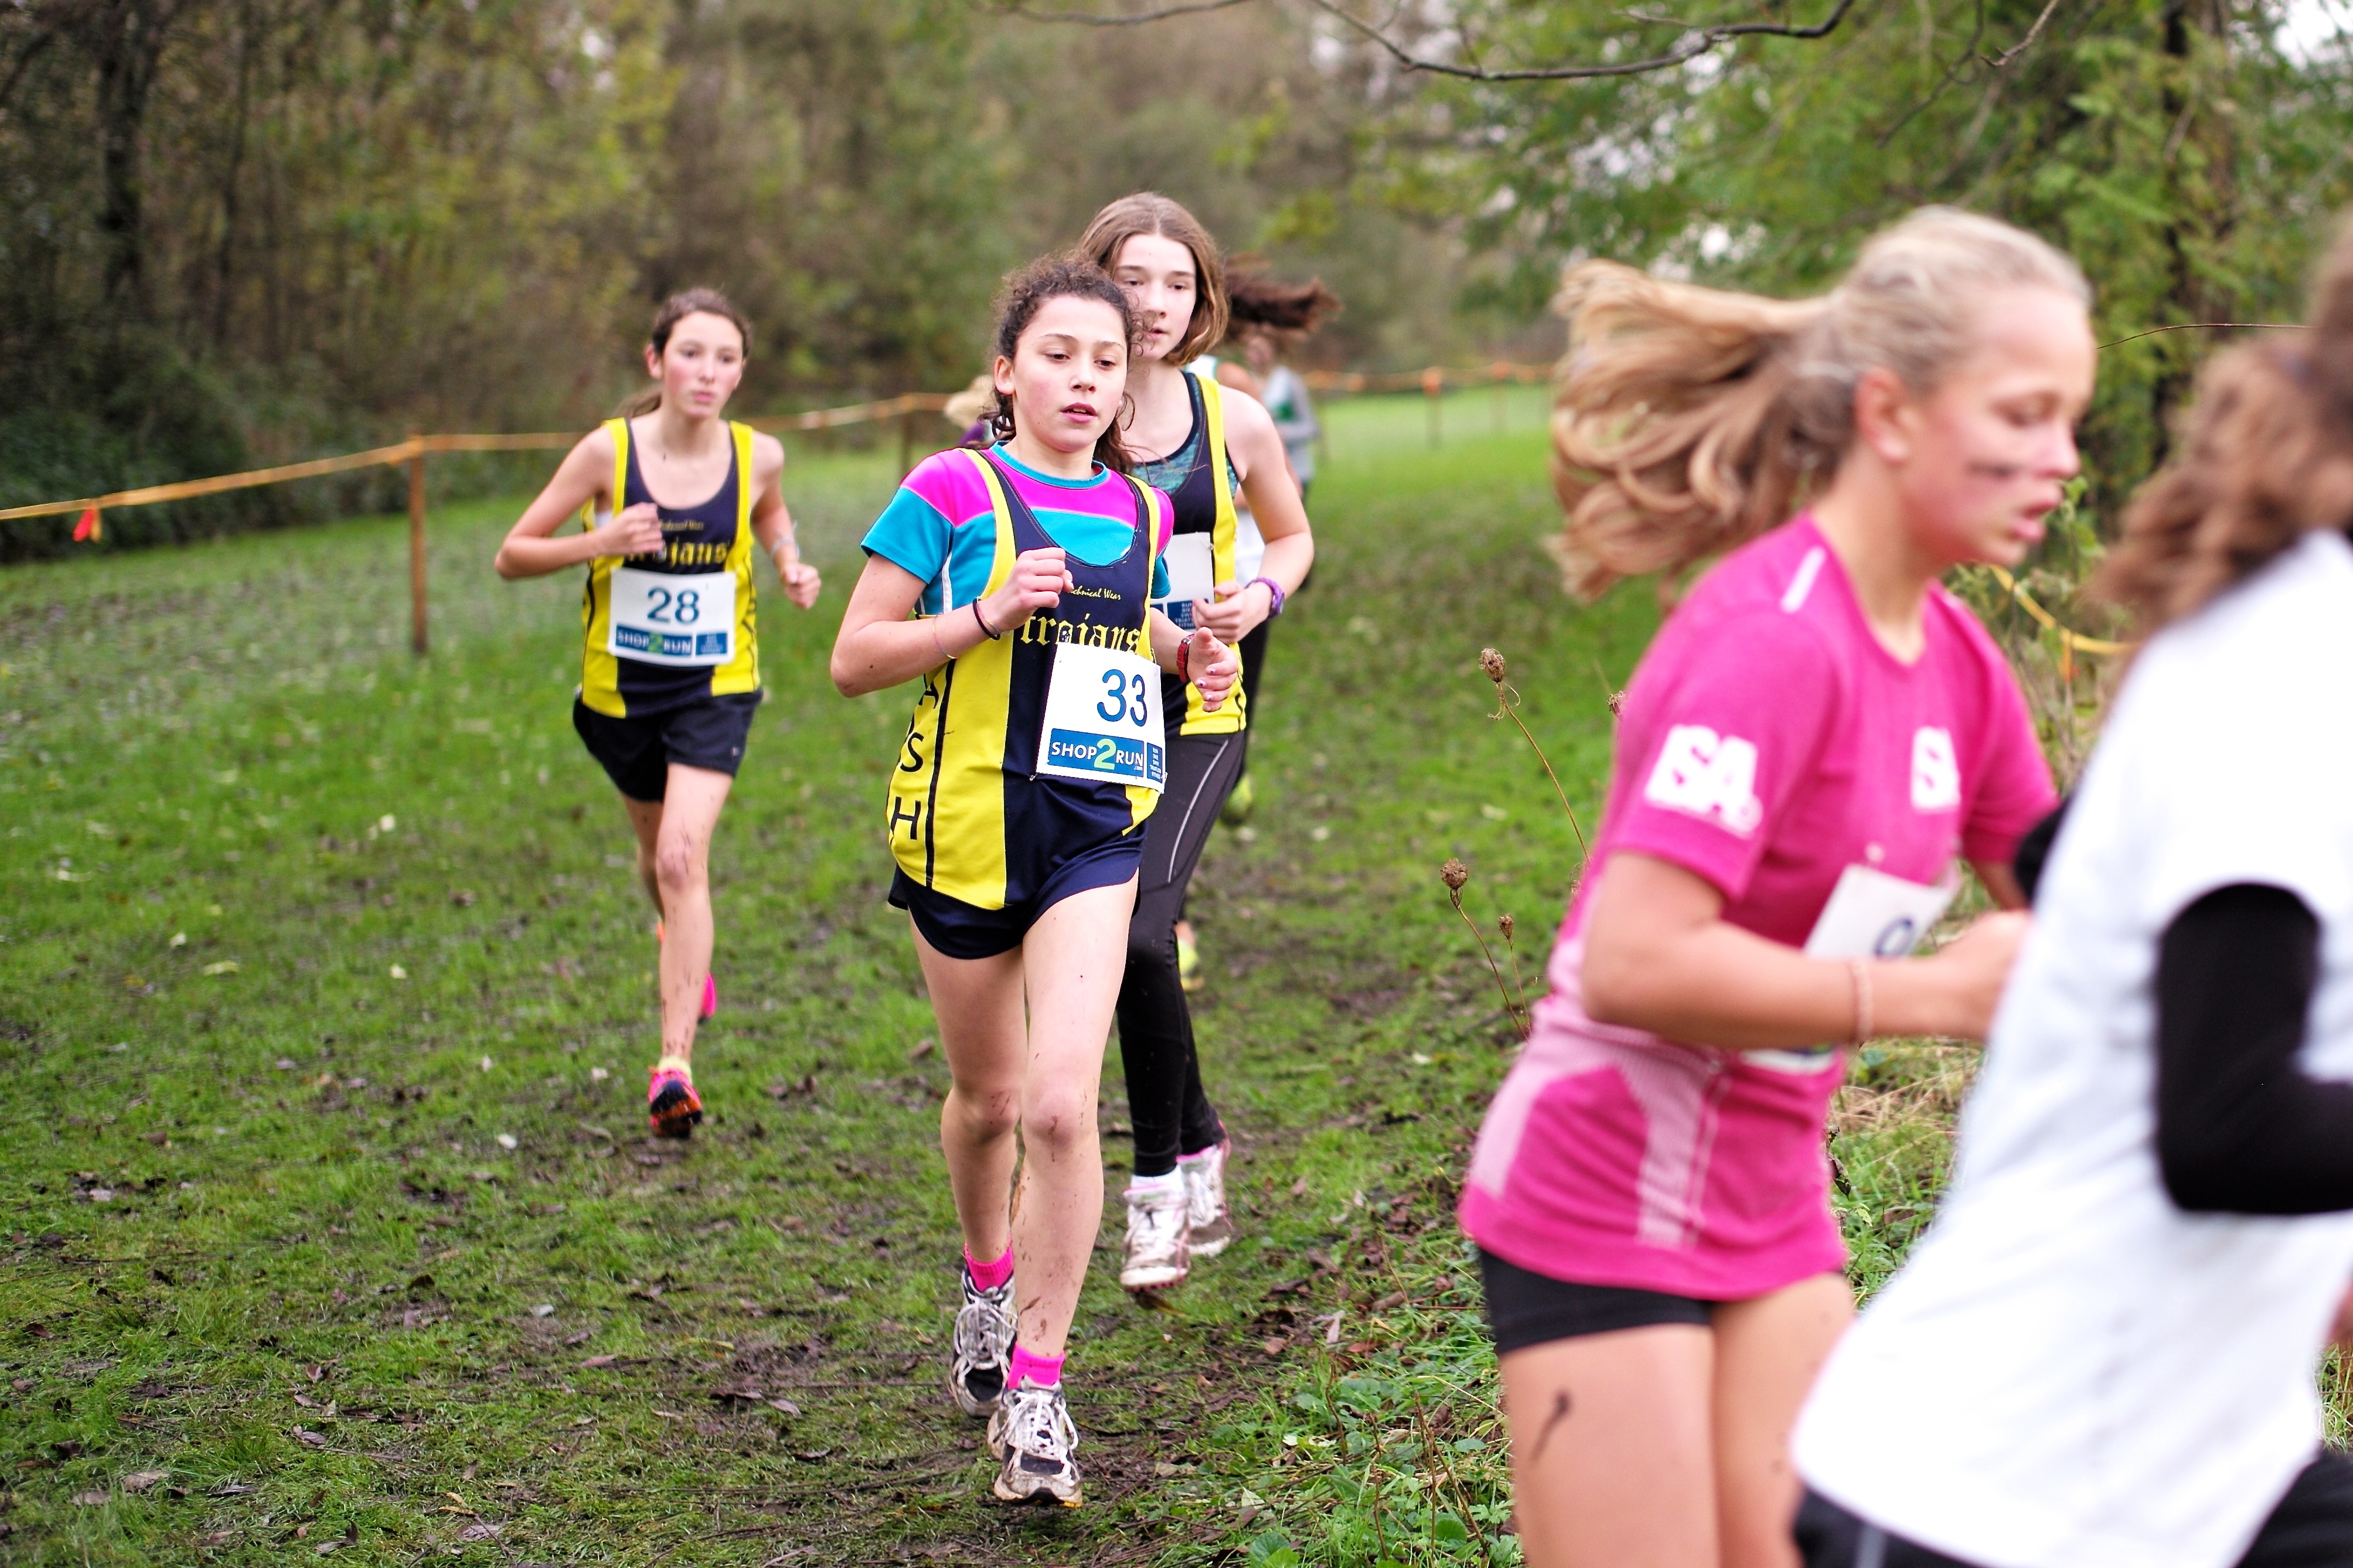
person, running, recreation, jogging, race, sports, endurance, athletics, physical exercise, outdoor recreation, human action, individual sports, ultramarathon, duathlon, long distance running, cross country running, half marathon, cross country cycling